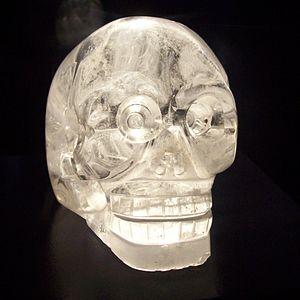
Crâne de crystal au musée du quai Branly, Paris. Eugène Boban, un marchand d'antiquité controversé, vend cette pièce à Alphonse Pinart, un jeune explorateur. Don de Pinart au Musée d'ethnographie du Trocadéro, Paris.
Un crâne de cristal est une représentation de crâne humain en cristal de roche. Ce type d’objet était très prisé des amateurs d'antiquités mésoaméricaines précolombiennes au XIXᵉ siècle. Considérés à tort à l'époque comme représentatifs des cultures aztèque et maya, les exemplaires les plus prestigieux, fabriqués très probablement en Allemagne, étaient le « crâne de Paris » et le « crâne de Londres », qui ont fait l’objet de nombreux articles et dont le prêt a souvent été sollicité.